Donhead Preparatory School

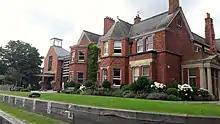
Side of school

The name Donhead perhaps originates from the Anglo-Saxon "head" meaning top and "don" meaning hill – "the top of the hill" and was first occupied by a barrister, a Mr Oliver Haynes. From 1880, it was owned by Mary Arnold. Until 1902, she used the building as a school for ladies. In 1932, the owner Henry Small left to the Jesuits after his wife died. The first headmaster was Fr Miller. Donhead's first pupils consisted of three classes named Elements, Preparatory, and Lower Preparatory, and numbered approximately 67 boys in total. The first day of the school was 5 September 1933.